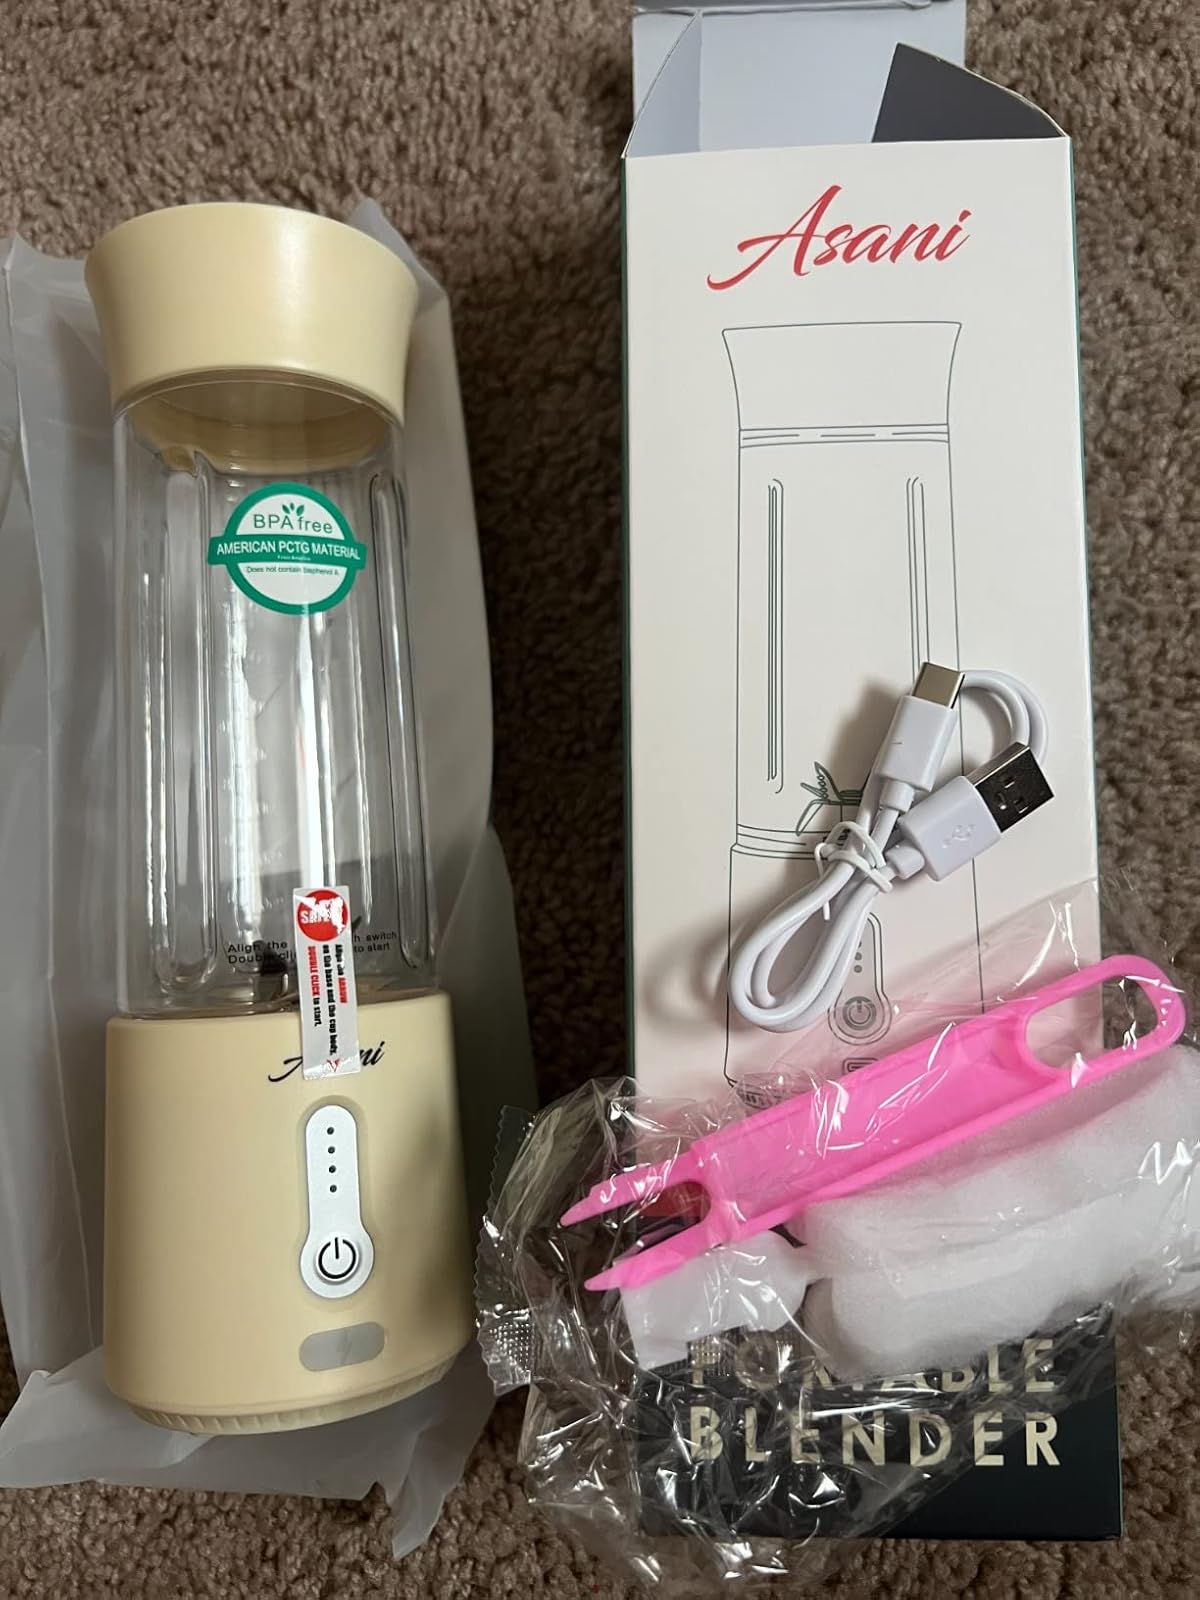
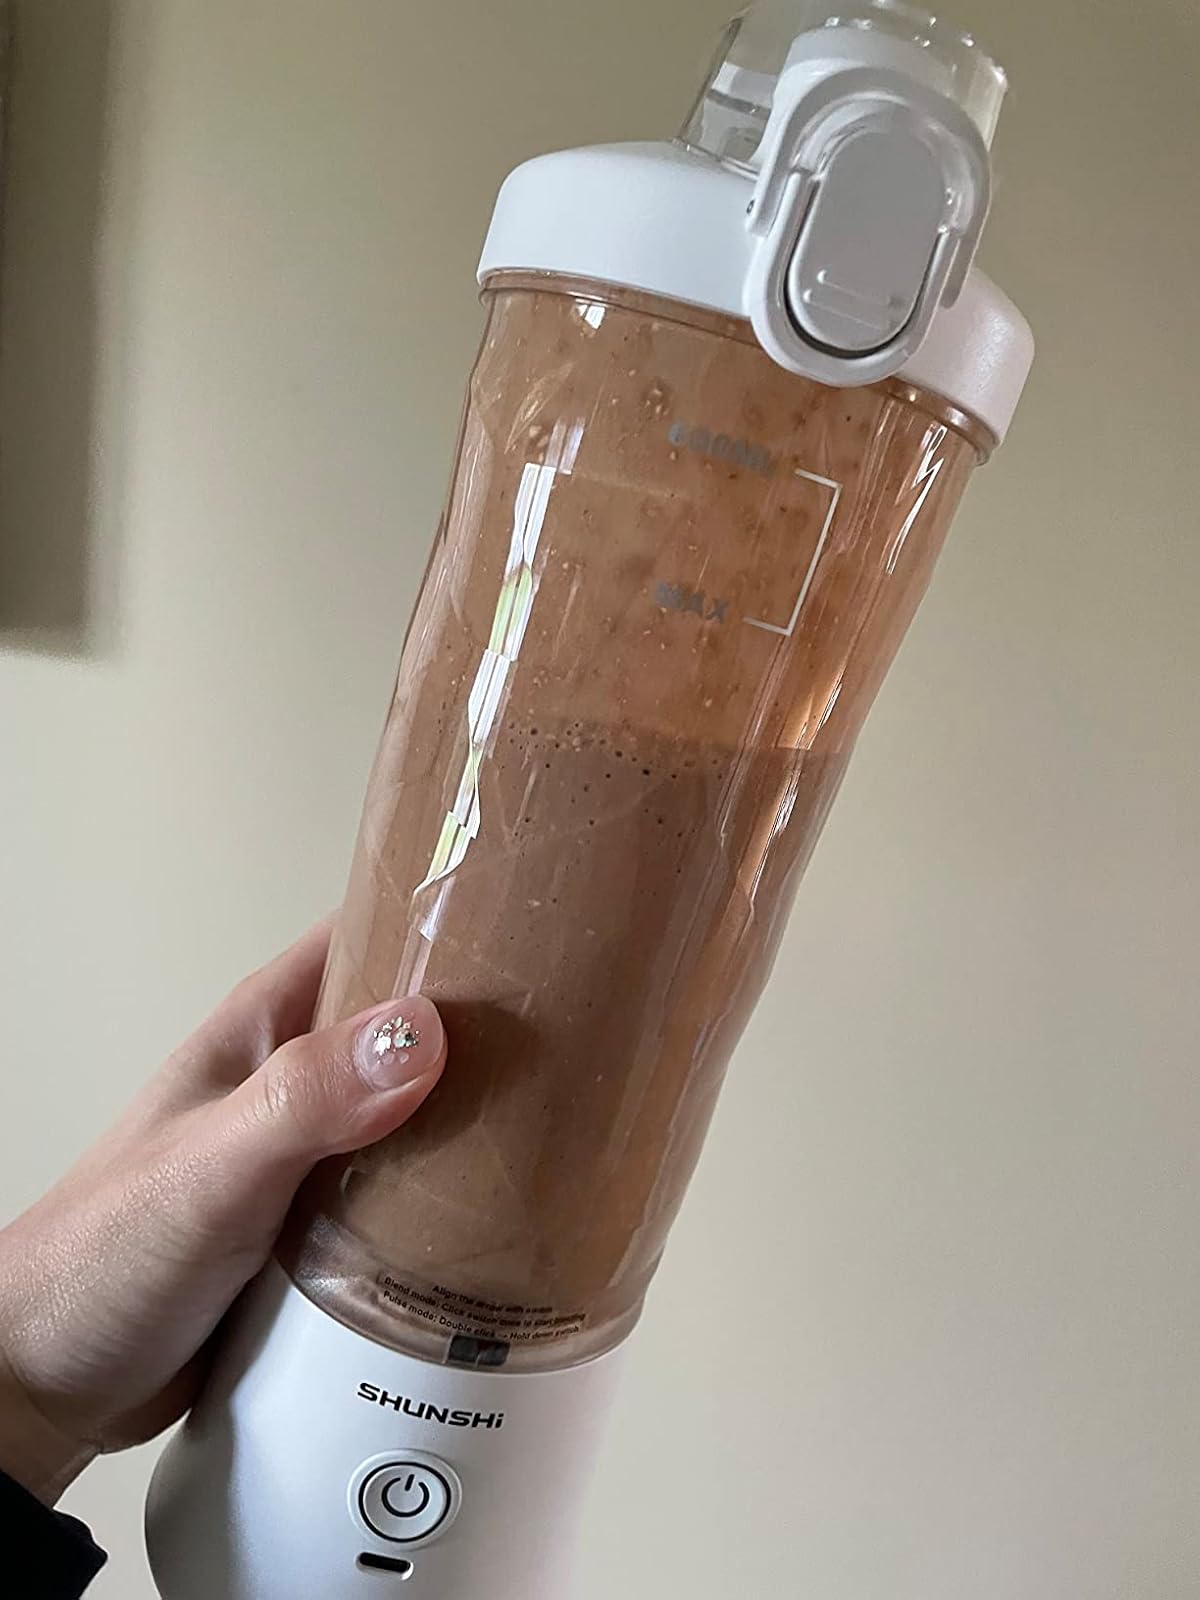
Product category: items_blender
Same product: no